Església de Sant Serni de Llorts

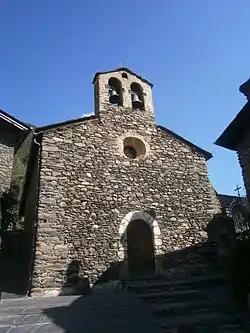

Església de Sant Serni de Llorts is a church located in Llorts, Ordino, Andorra, that was constructed in the 17th century using Romanesque and Baroque architecture and art. This church was constructed after the town's original church was destroyed by an avalanche. It was registered as a heritage property registered by the Cultural Heritage of Andorra on 16 July 2003.